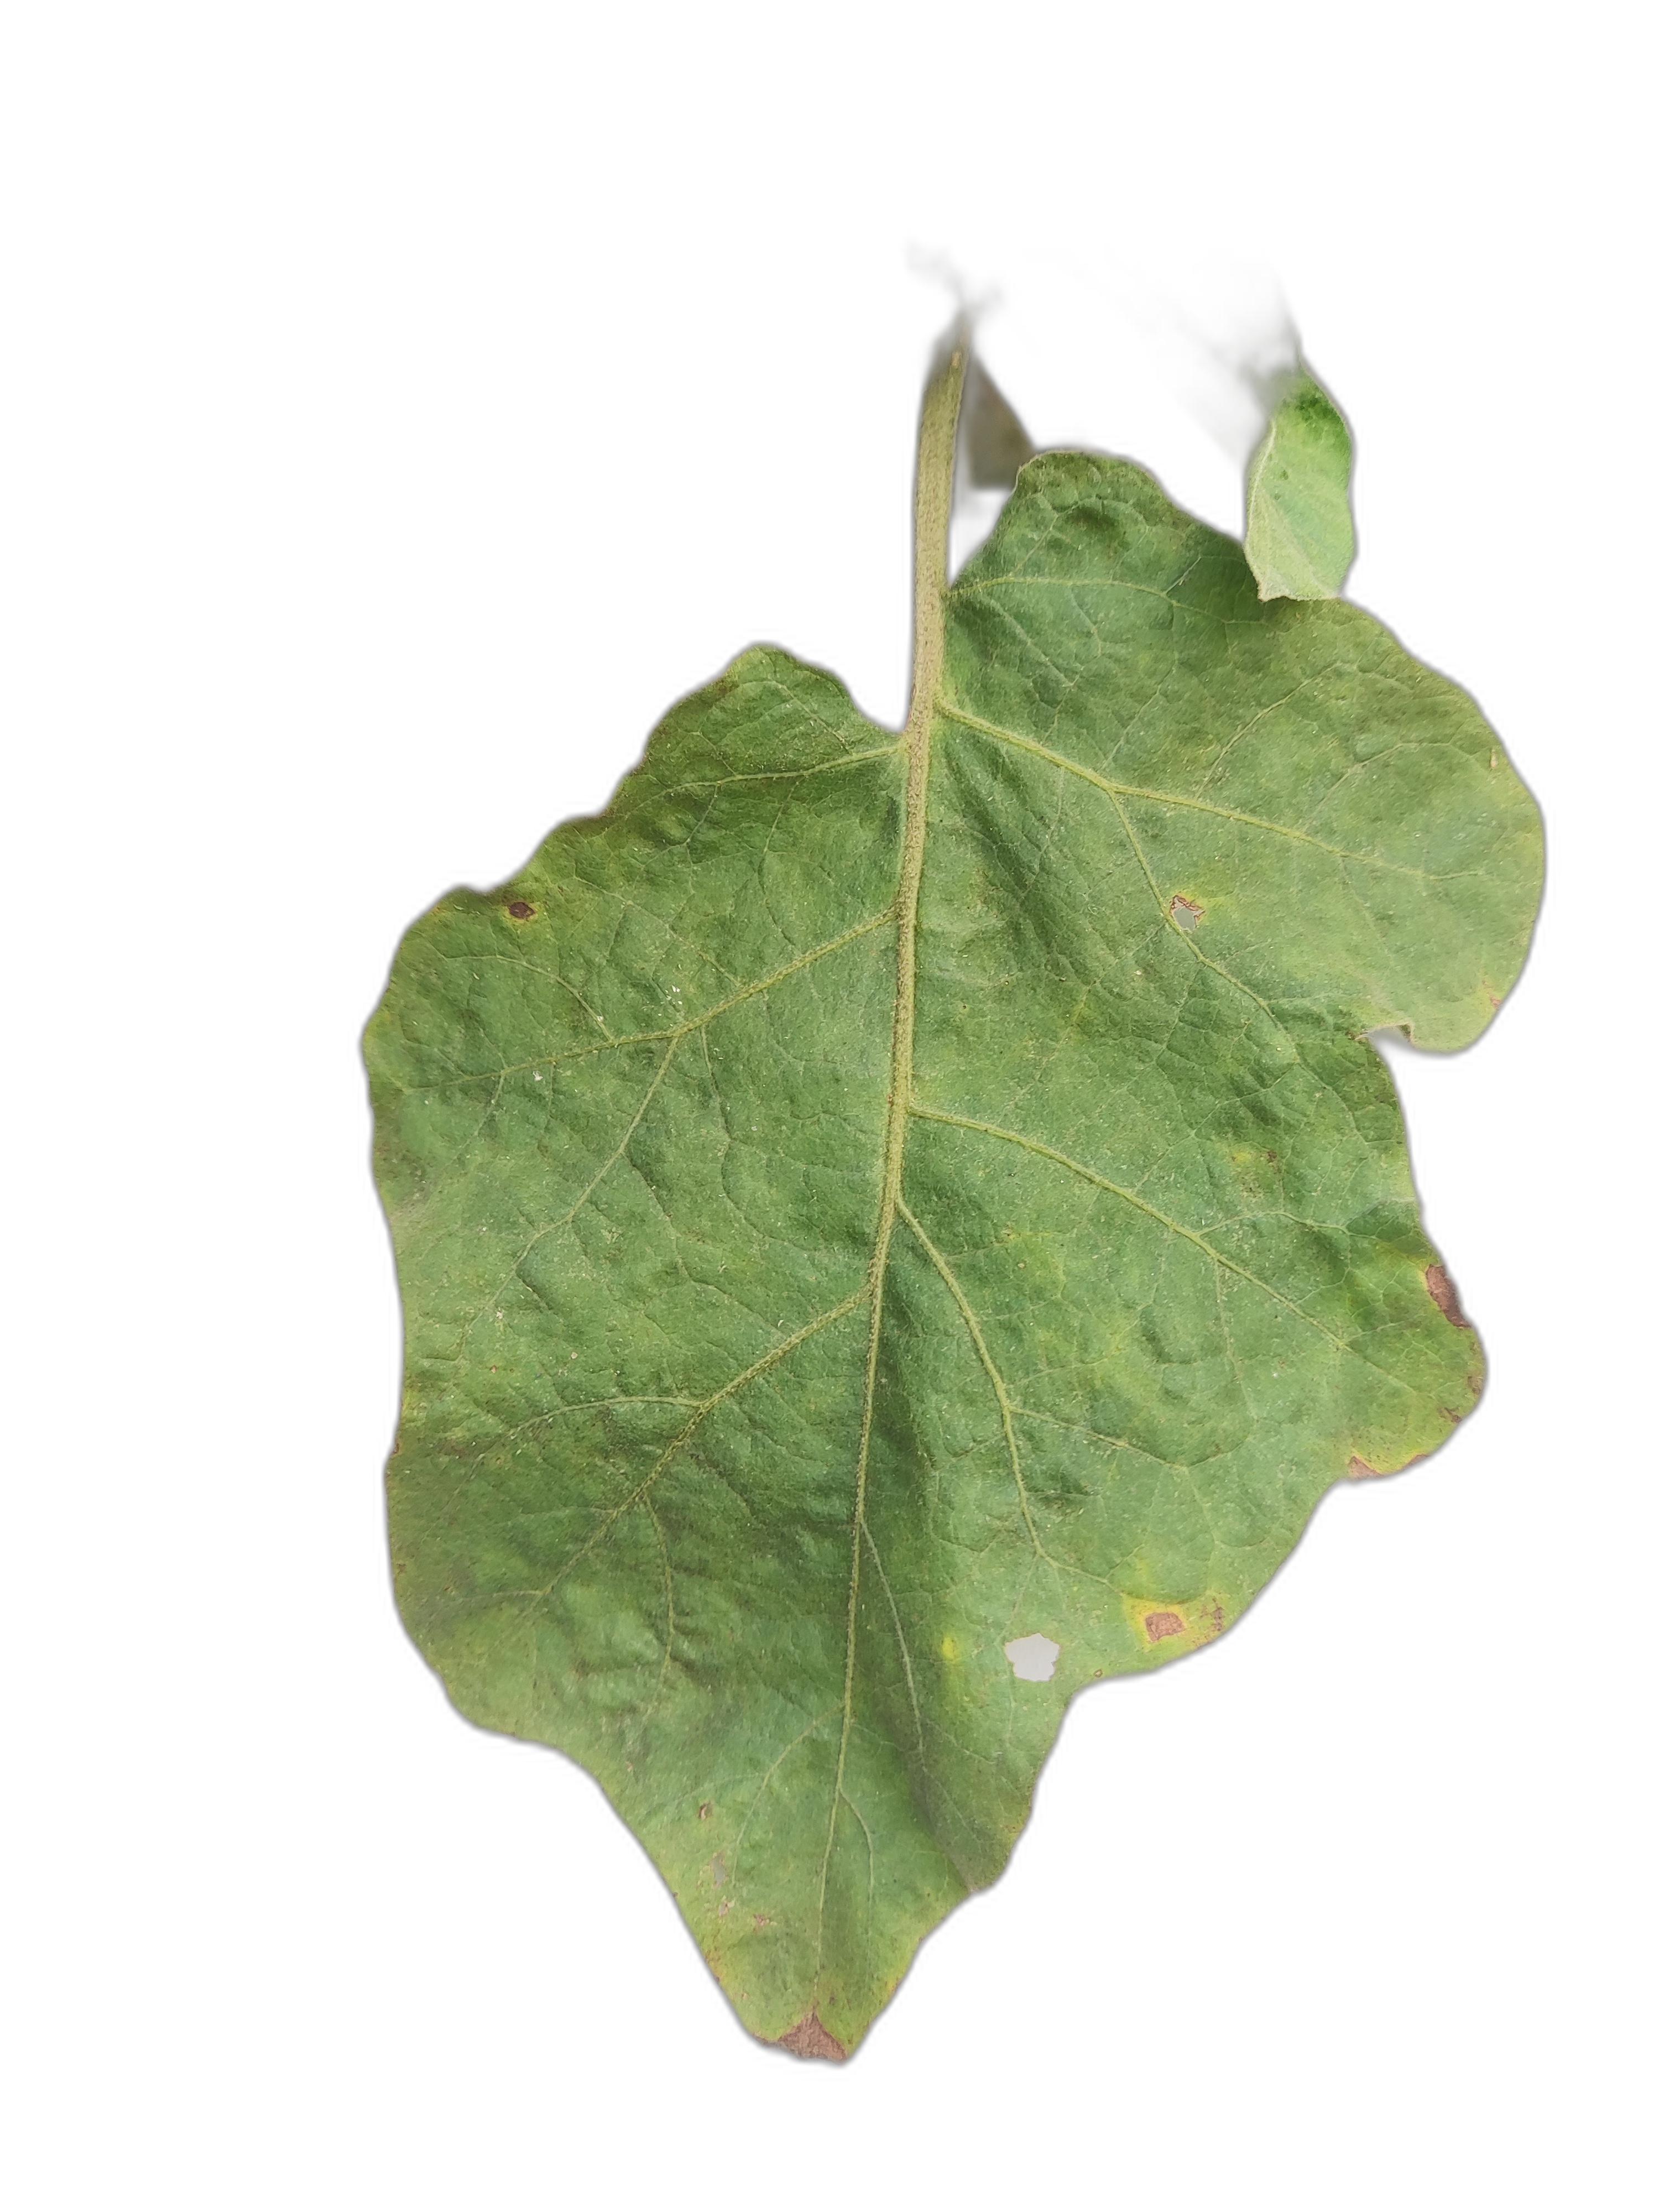
Label: Healthy Leaf